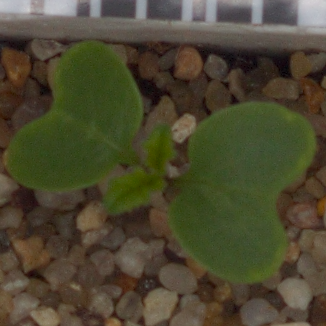
Label: charlock